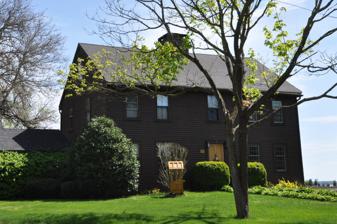
Building: Moses Greene House
Country: United States of America
Year built: 1750
Historic house in Rhode Island, United States United States historic place Moses Greene House U.S. National Register of Historic Places Show map of Rhode Island Show map of the United States Location 11 Economy Ave., Warwick, Rhode Island Coordinates 41°42′49″N 71°22′16″W / 41.71361°N 71.37111°W / 41.71361; -71.37111 Built 1750 ( 1750 ) Architectural style Colonial MPS Warwick MRA NRHP reference No. 83000169 Added to NRHP August 18, 1983 The Moses Greene House is an historic house in Warwick, Rhode Island .  It is a 2 + 1 ⁄ 2 -story wood-frame house with a large central chimney, and a rear ell.  The main block was built c. 1750, and is one of Warwick's few surviving 18th-century houses.  It is located on one of the first sites to be occupied by European settlers in Warwick, near one of its first sawmills. In  1750, Moses Greene built his home where Buckeye Brook meets Mill Cove. The home may have served a role in the Underground Railroad—a secret cellar room is accessed by a stone wall that slides aside on iron tracks. The room may have also been used by rum smugglers. The house was listed on the National Register of Historic Places in 1983. See also National Register of Historic Places listings in Kent County, Rhode Island References